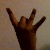
The image shows a hand gesture representing the number 8 in Indian Sign Language.